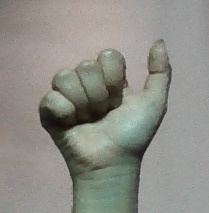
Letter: dhad